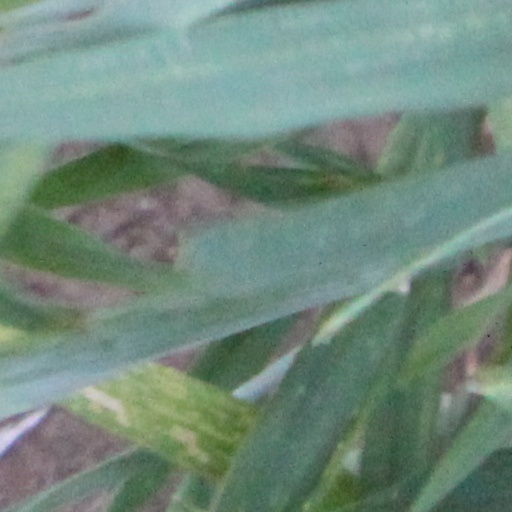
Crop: wheat